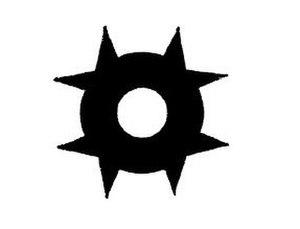
Ikawa est un bourg du district de Minamiakita, dans la préfecture d'Akita, au Japon. Il est situé au bord du lac Hachirō.